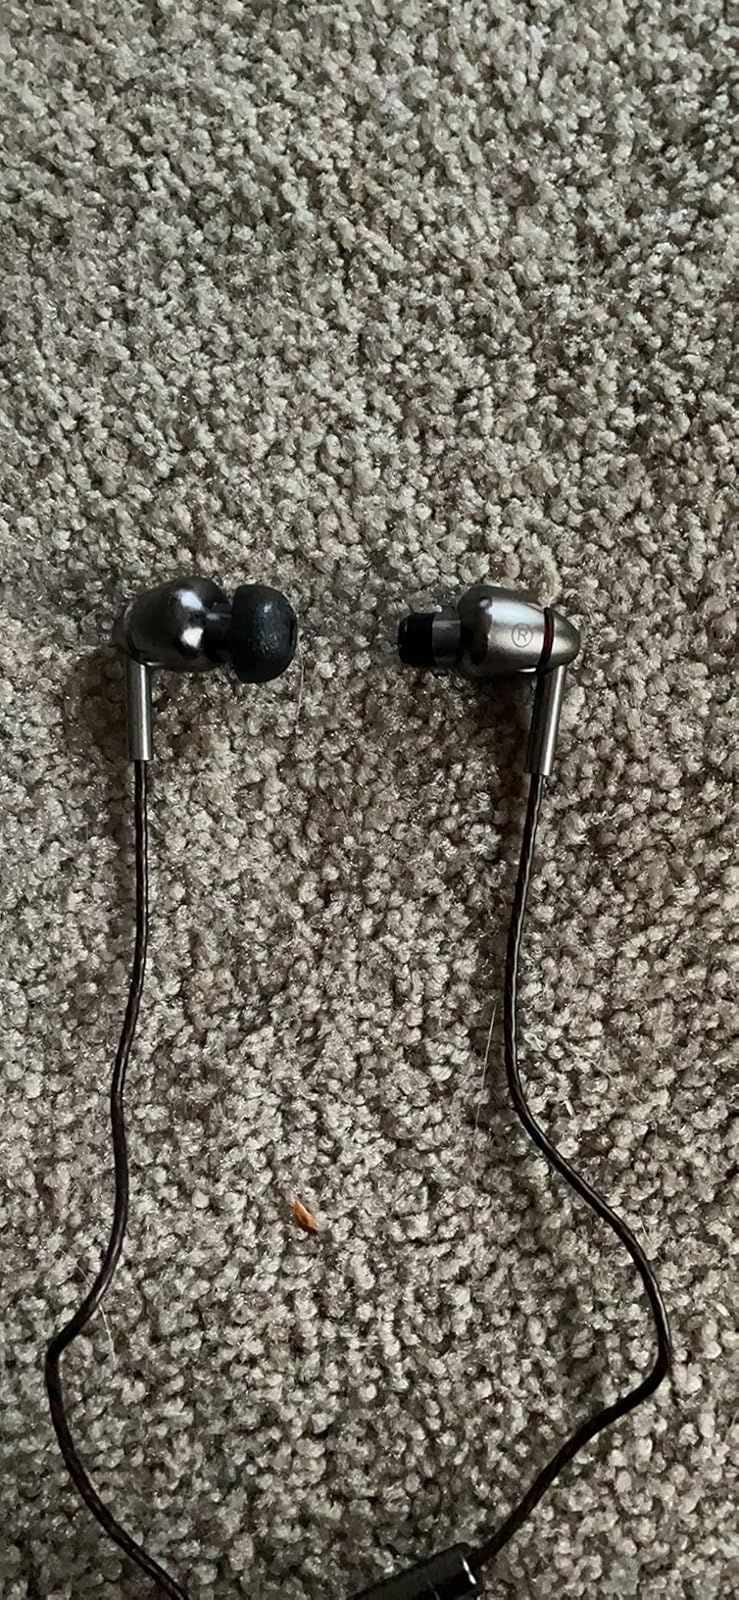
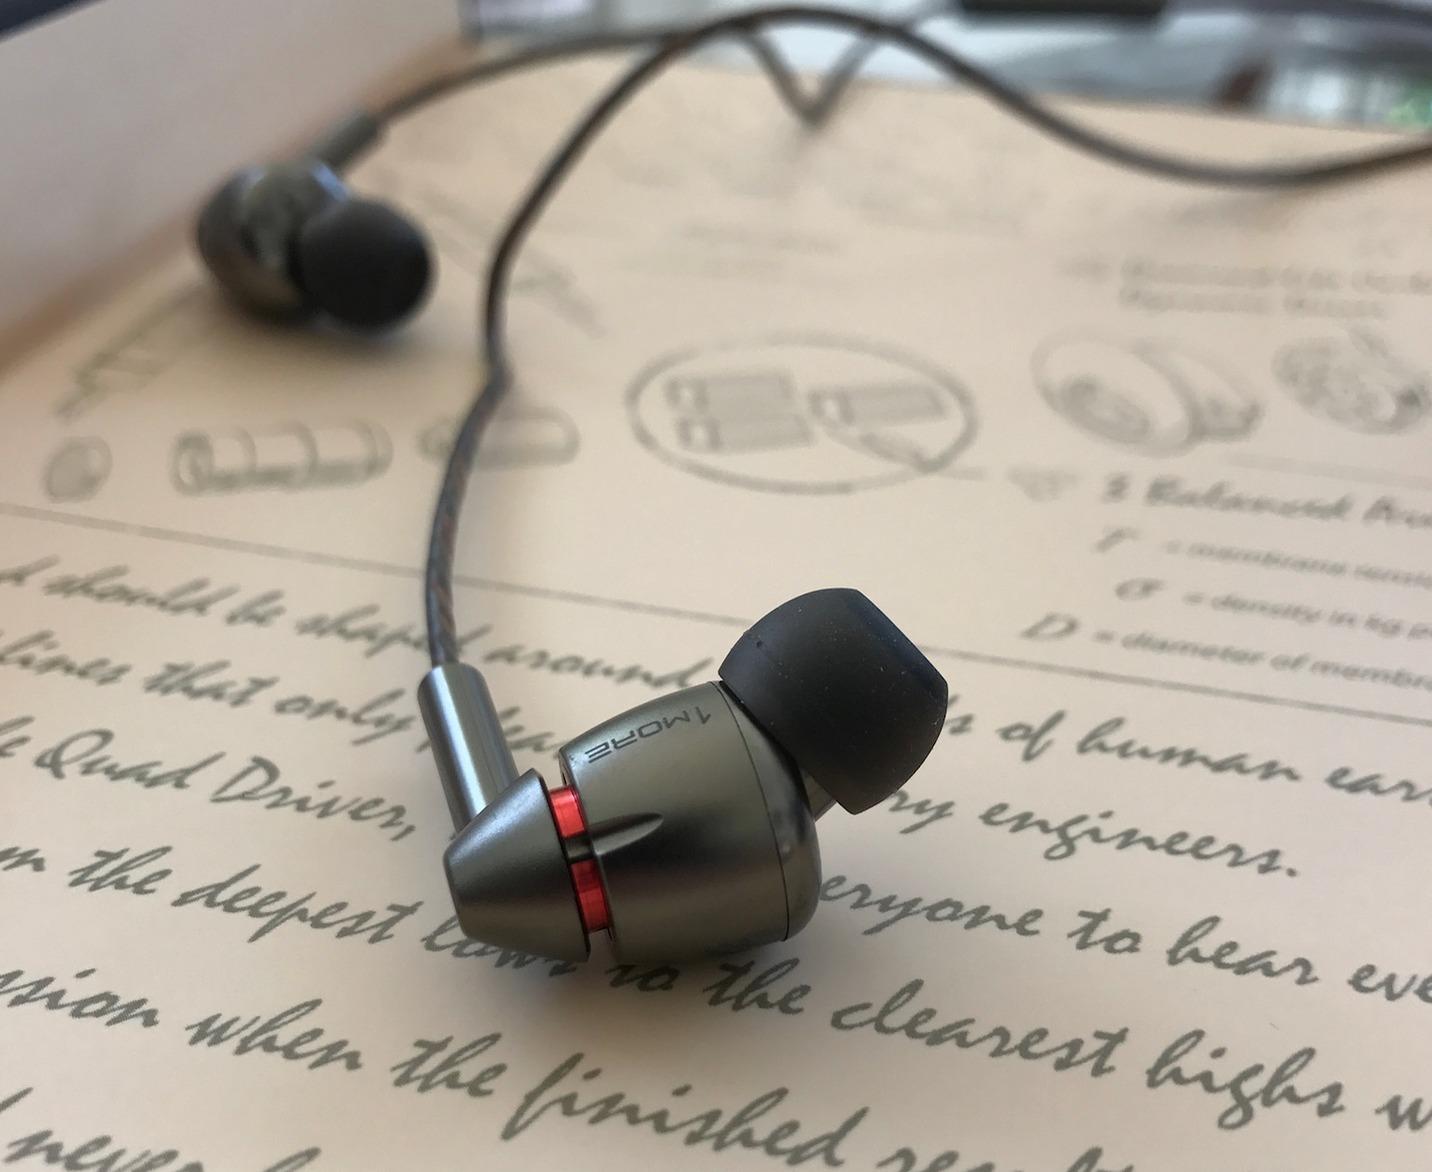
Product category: headphones
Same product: yes